History of the Argentina national football team

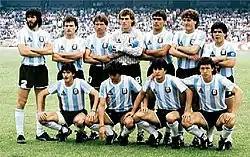
The team that debuted v. South Korea at the Estadio Olimpico Universitario in Mexico City.

Argentina entered the 1986 World Cup with hope because of one player, Diego Maradona. Argentina was placed in Group A alongside Italy, Bulgaria, and South Korea. In the first game, Argentina was able to beat South Korea 3–1. The second match was against Italy, a tougher opponent. Italy took the lead in the sixth minute but Diego Maradona responded with a goal in the 34th minute. The game later ended with a 1–1 draw. The last group game was against Bulgaria, which resulted in a 2–0 Argentina win; therefore Argentina passed to the next round being the first in the group.